House with Chimaeras

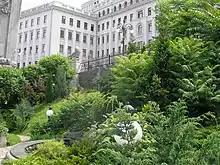
Gardens adjoining the building with the Presidential building seen in the background

Throughout the years, the unusual nature of the House with Chimaeras has given rise to a number of stories occasionally repeated in guide-books or newspapers, which are however either untrue or lacking any verifiable source.